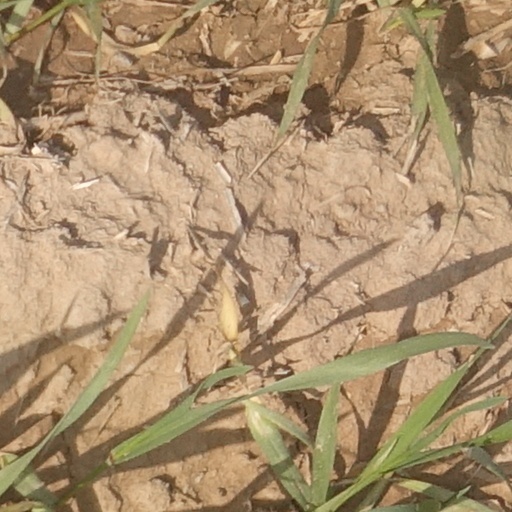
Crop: wheat